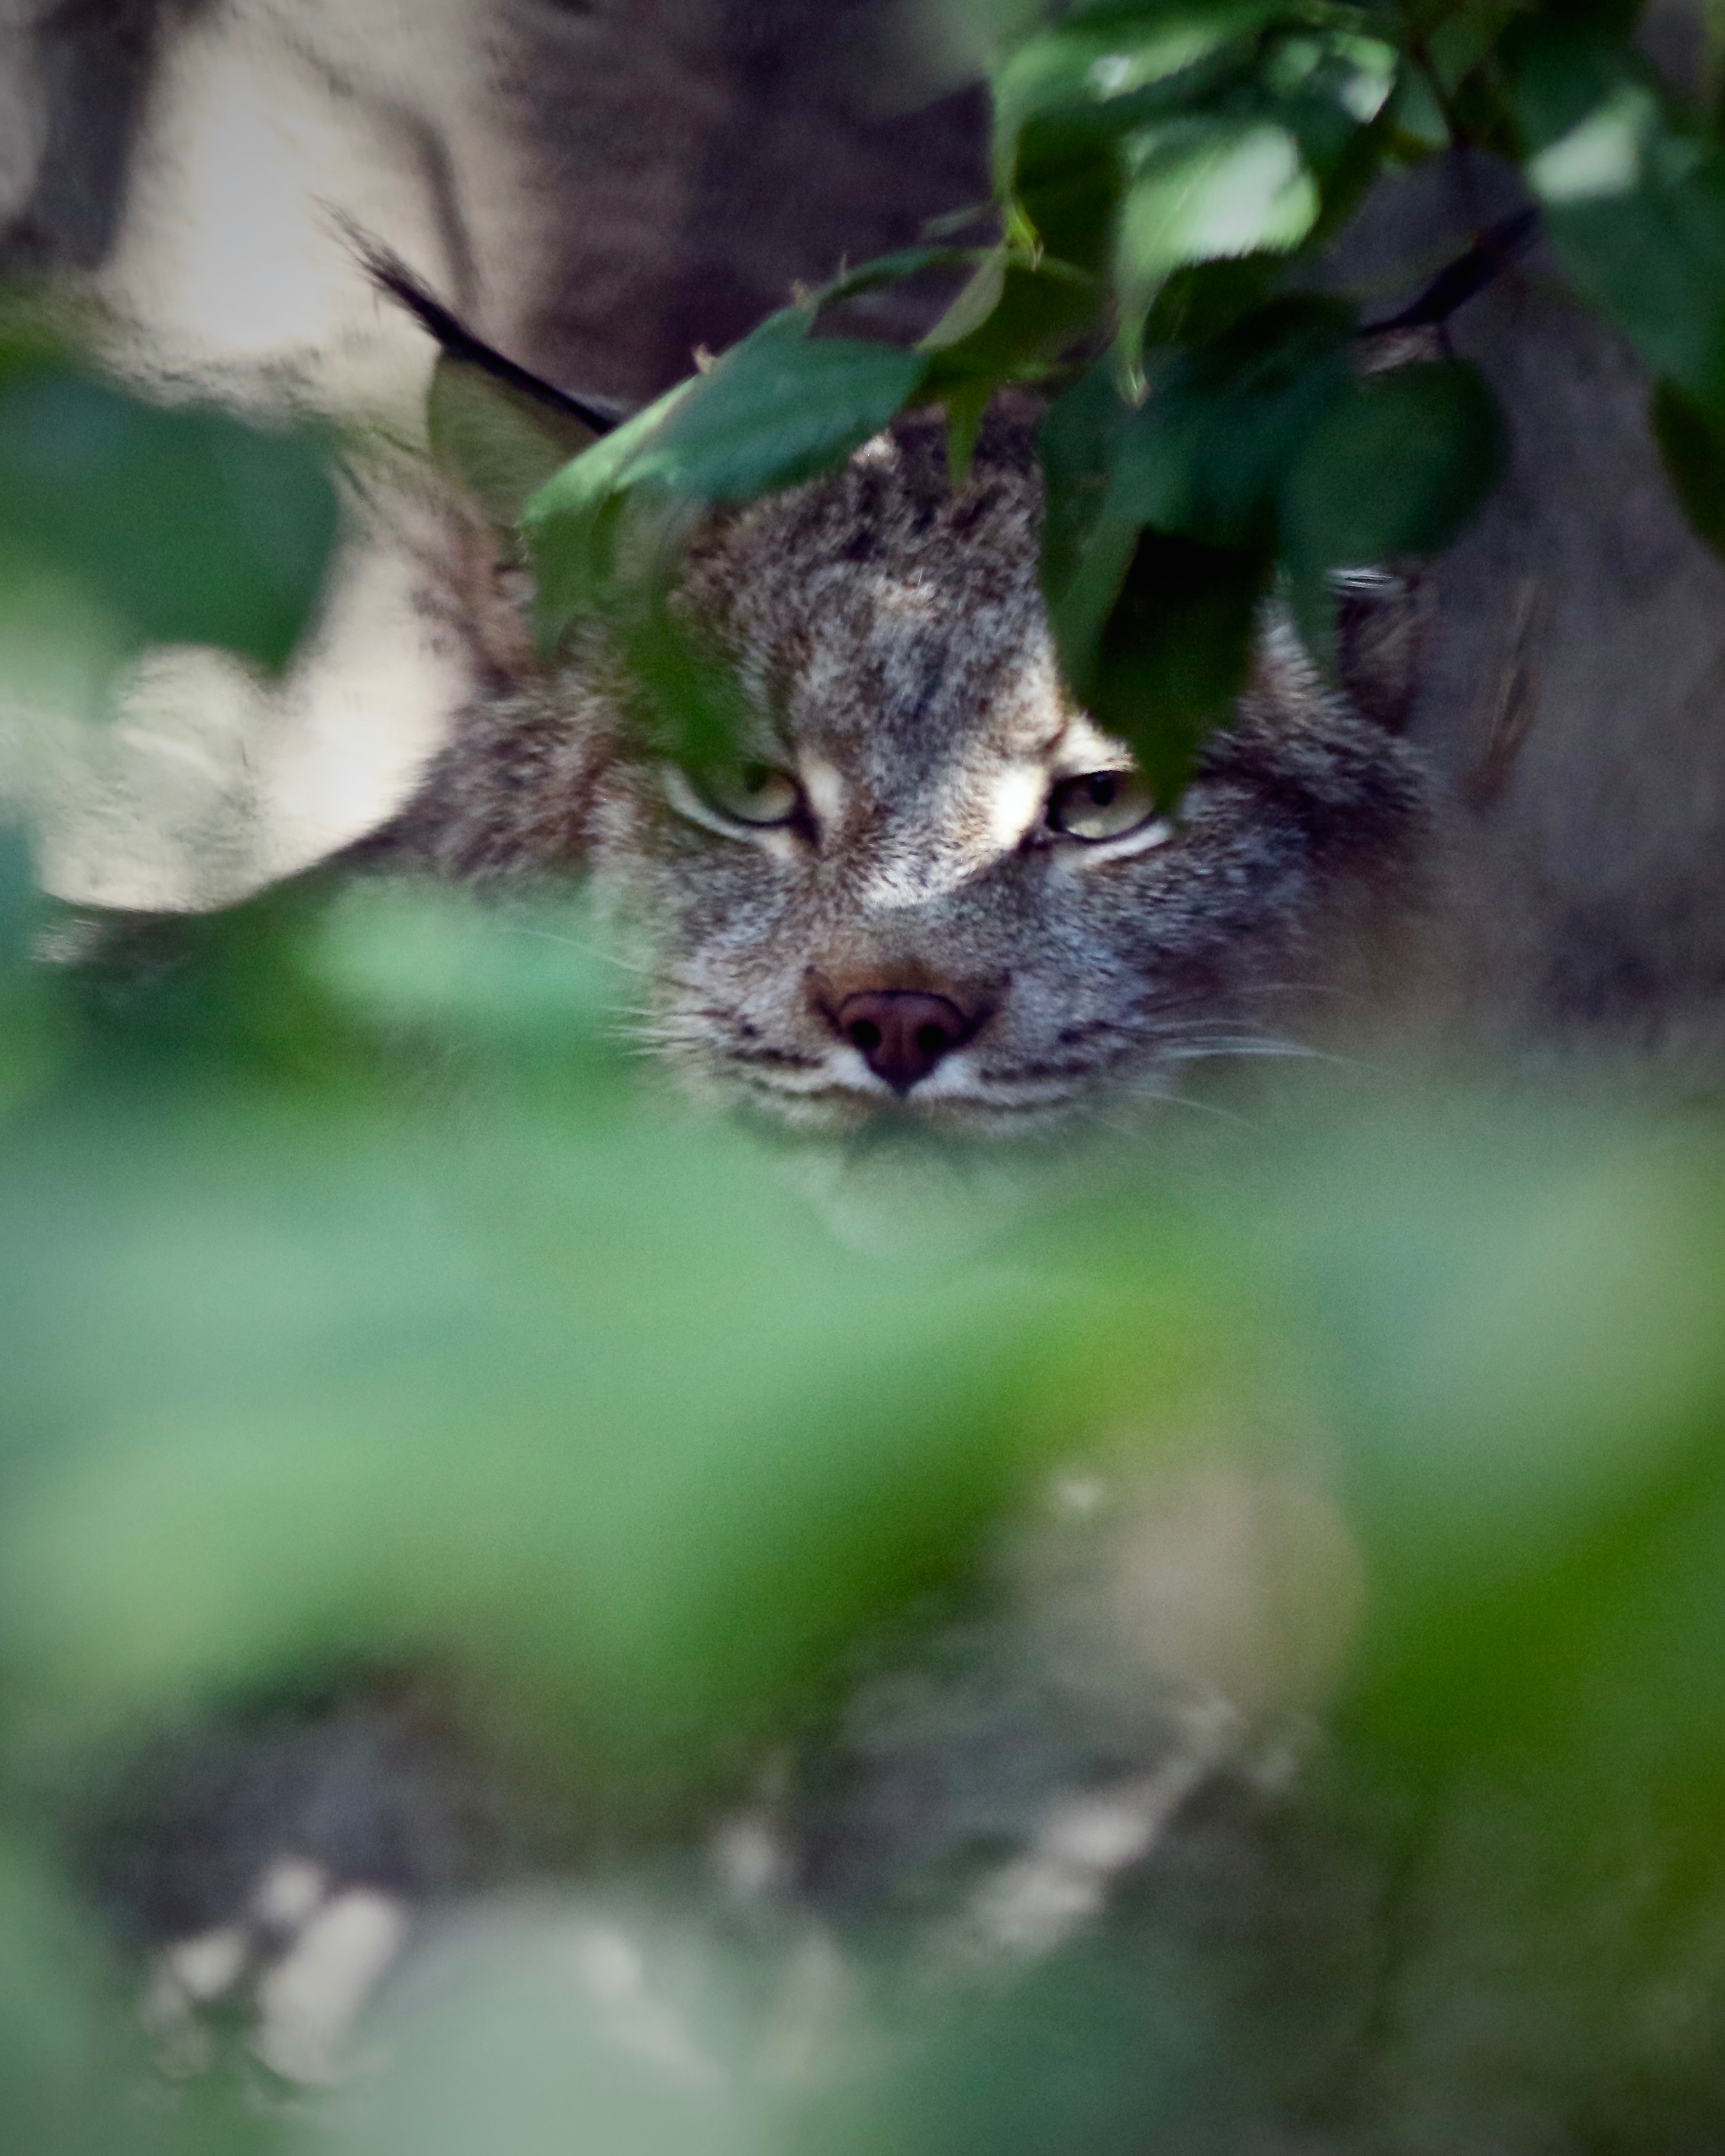
nature, grass, branch, flower, wildlife, green, mammal, squirrel, rodent, fauna, whiskers, vertebrate